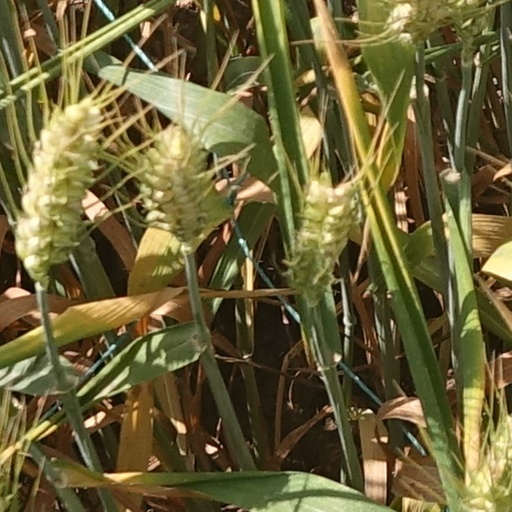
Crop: wheat